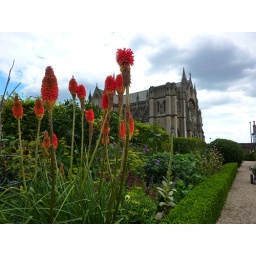
In the grounds of Arundel castle with the wonderful red hot poker in the foreground.